Promoted to Glory

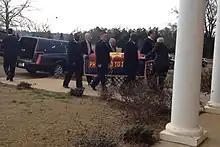
A casket with the "Promoted to Glory" flag draped over the top

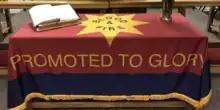
Promoted to Glory flag (Salvation Army)

The phrase is used as TSA believe that, for a Christian, the end of life on this earth is a promotion into the presence of God.